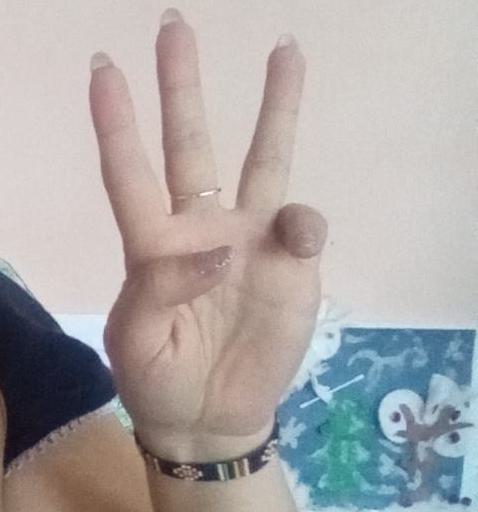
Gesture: three